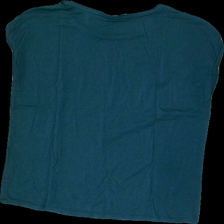
View: back
Type: T-shirt
Category: Ladies
Brand: Not in the list
Brand text on label: Vero moda
Colors: Green
Material: 74% Viscose 26% Polyester
Cut: C-collar, Loose
Size: M
Season: All
Price range: 50-100
Recommended usage: Reuse
Description: Green t-shirt